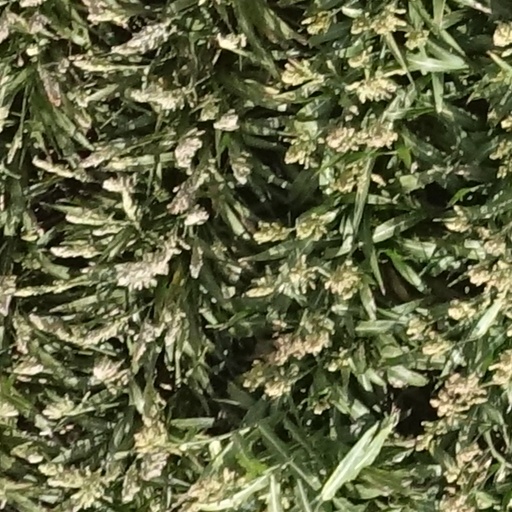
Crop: sorghum